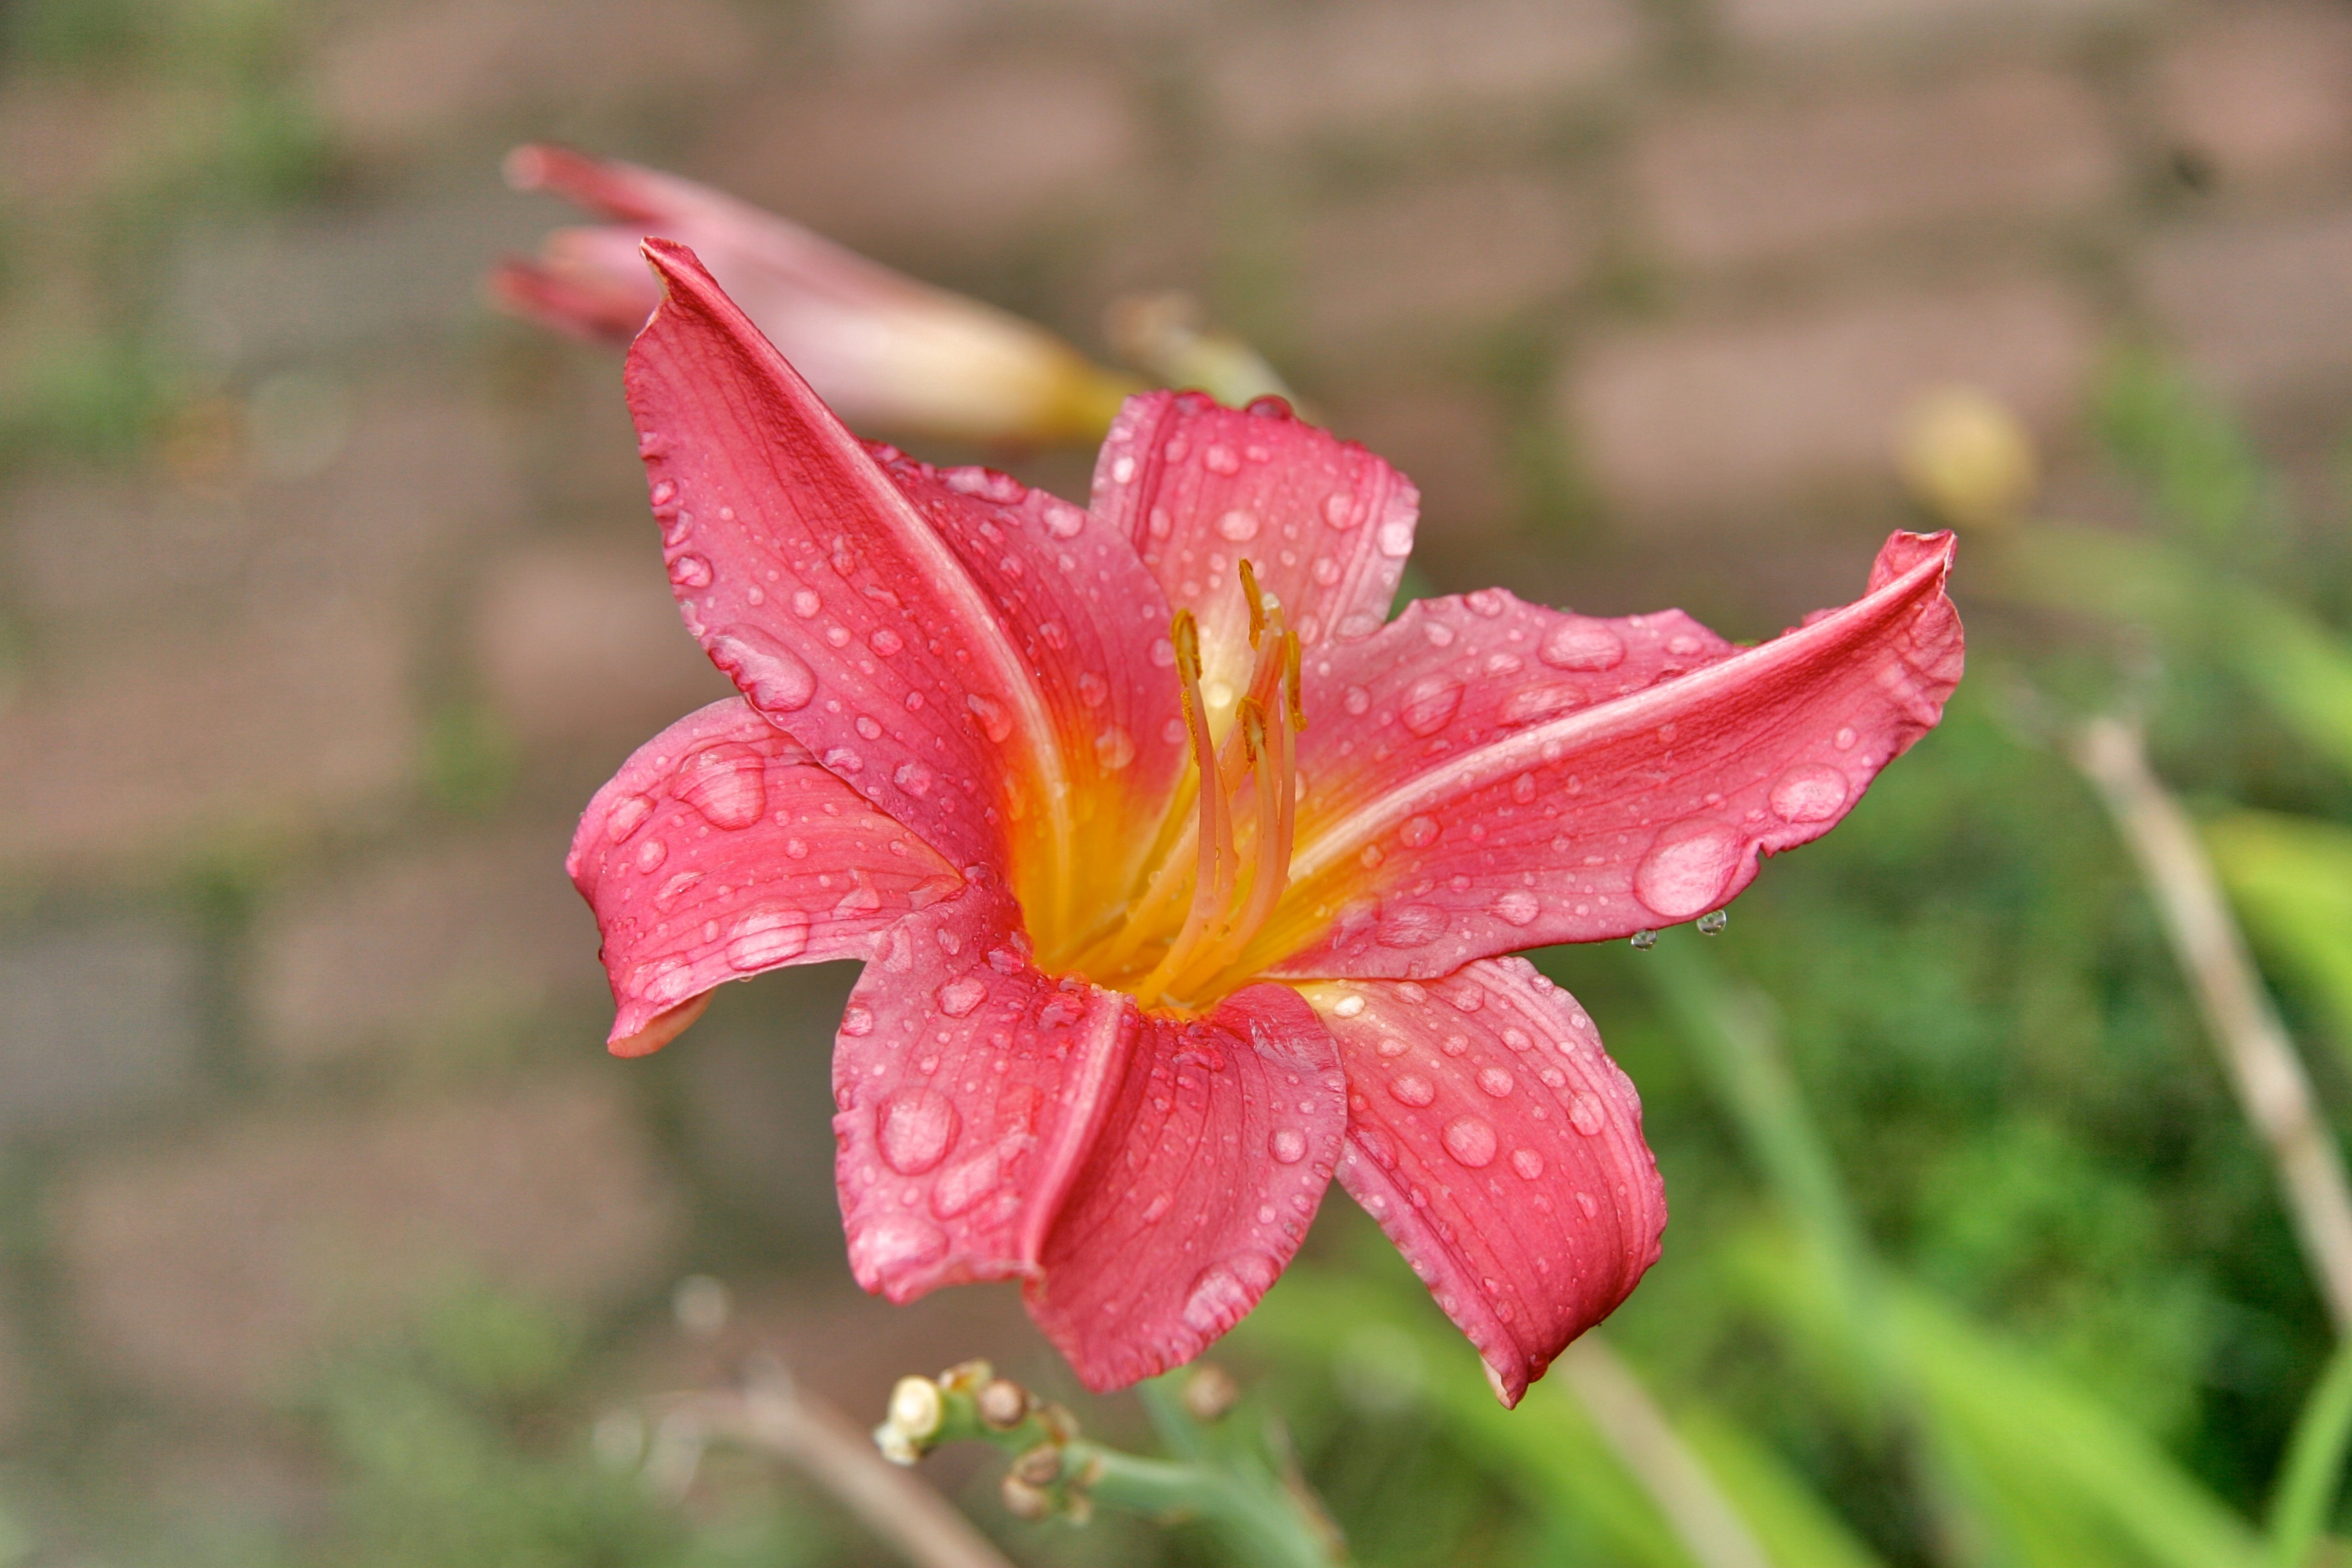
nature, blossom, dew, plant, leaf, flower, petal, bloom, red, botany, flora, drip, wildflower, close up, lily, frisch, daylily, macro photography, flowering plant, land plant